Jerry Narron

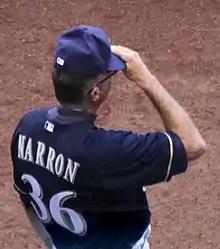
Narron in 2014

Narron served as bench coach for the Milwaukee Brewers from 2011 to 2015.